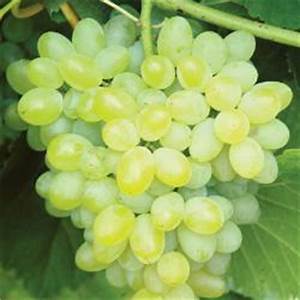
Label: Grapes